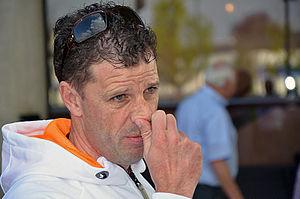
Frans Maassen est un ancien coureur cycliste néerlandais, né le 27 janvier 1965 à Haelen. Professionnel de 1987 à 1995, il a notamment remporté une étape du Tour de France 1990 et l'Amstel Gold Race en 1991. Il est actuellement directeur sportif de l'équipe Jumbo Visma.